Need for Speed Heat

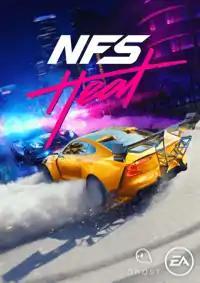
Cover art featuring a modified Polestar 1 being chased by a Chevrolet Corvette Grand Sport police car

Need for Speed Heat (stylised as NFS Heat) is a 2019 racing video game developed by Ghost Games and published by Electronic Arts for PlayStation 4, Windows, and Xbox One. It is the twenty-fourth installment in the "Need for Speed" series and commemorates the series' 25th anniversary.